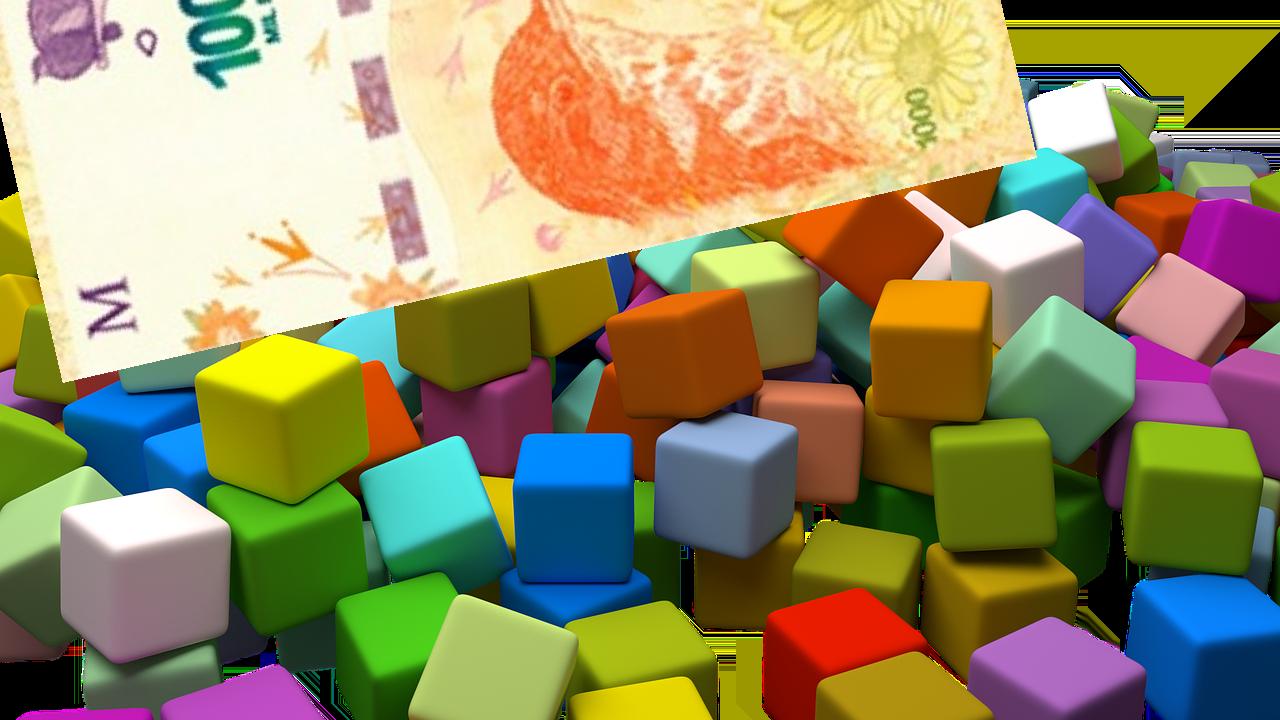
Denominación: 1000